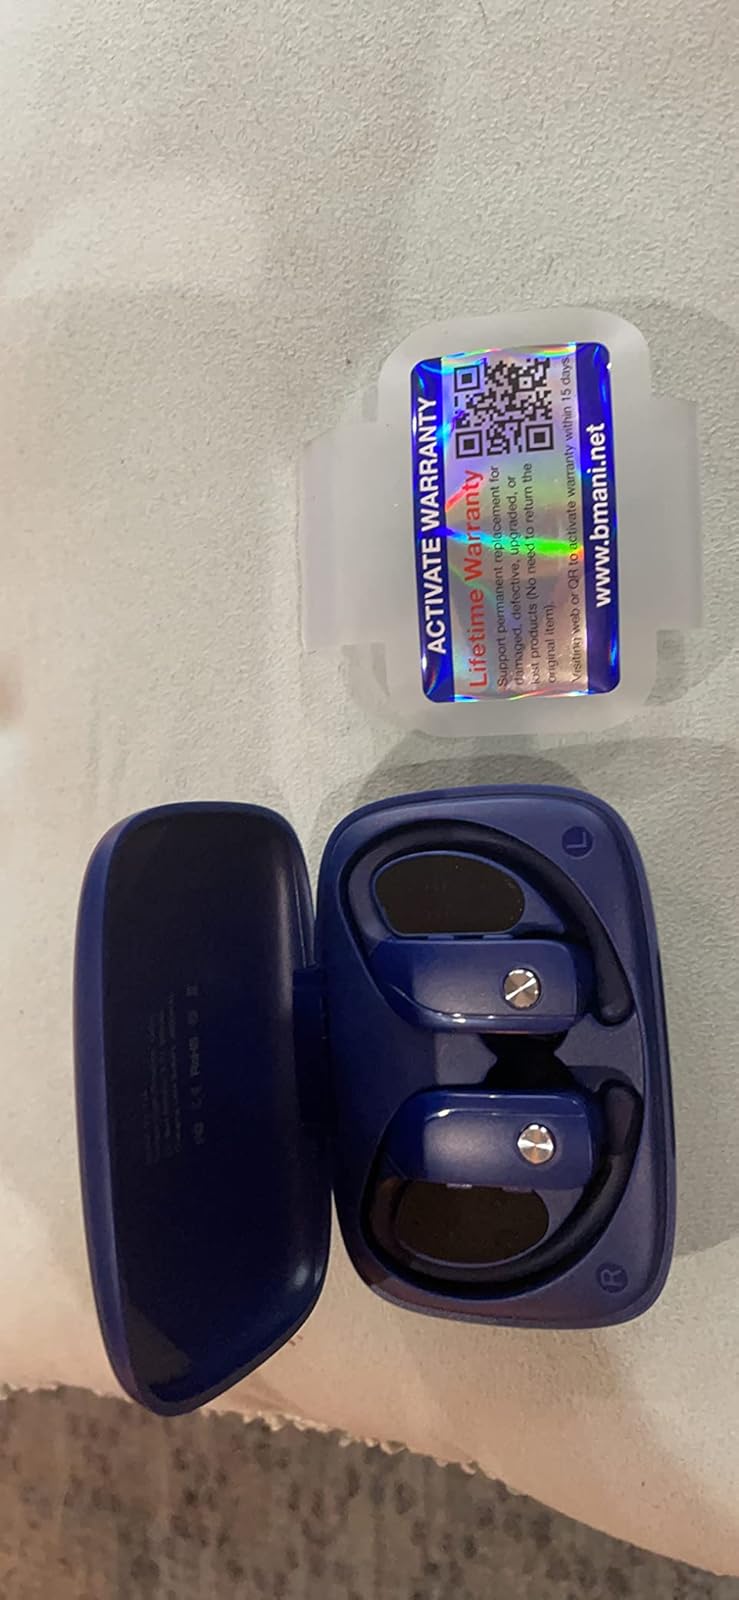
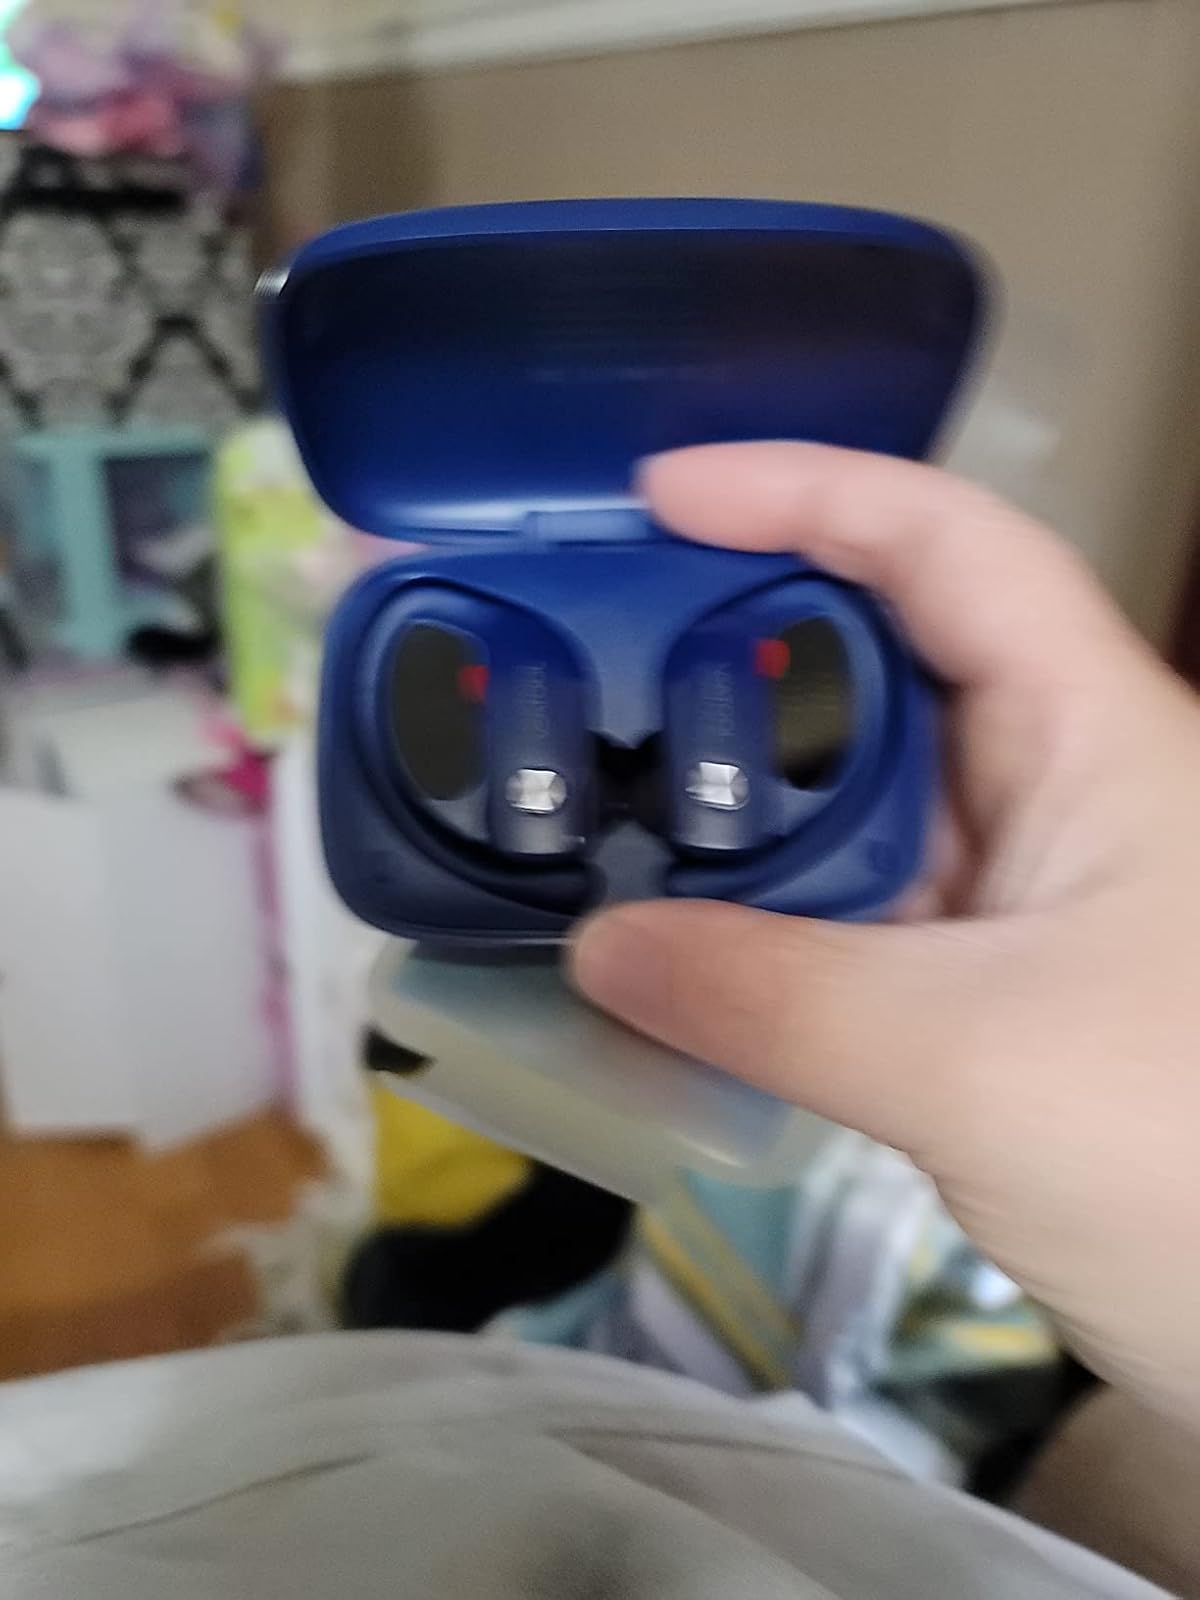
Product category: earbuds
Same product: yes